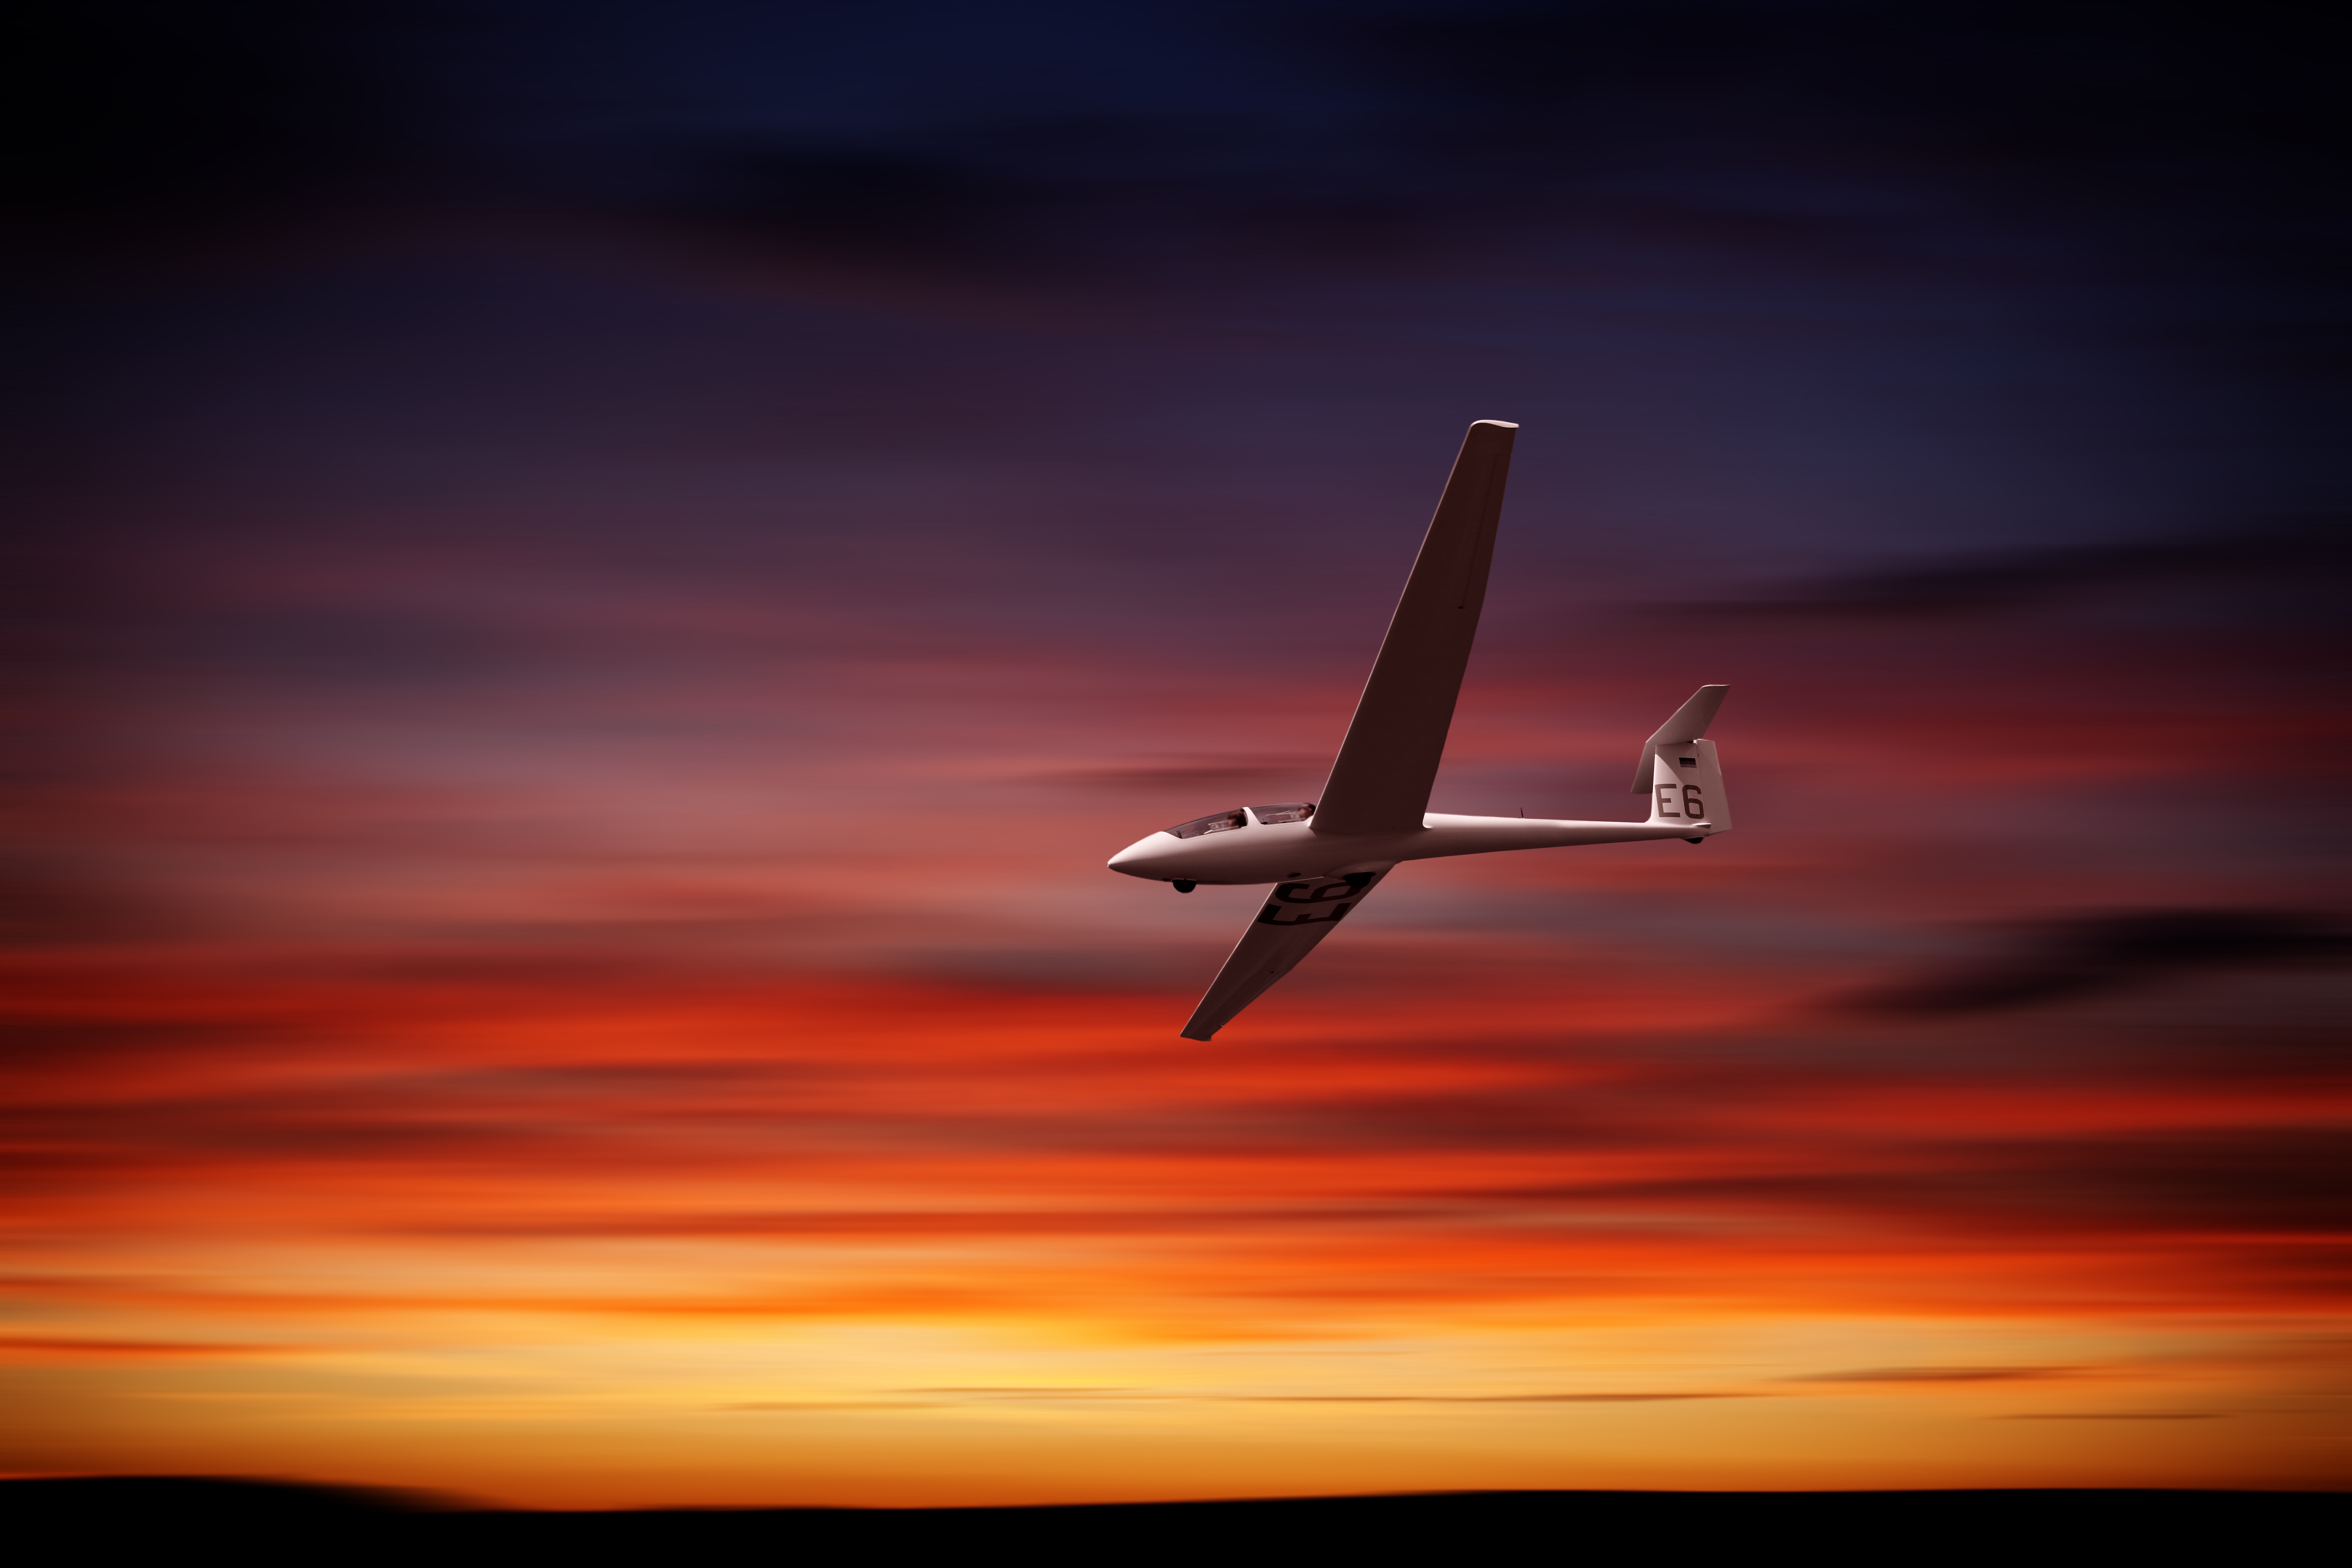
horizon, wing, sky, sunrise, sunset, adventure, dawn, airplane, aircraft, twilight, vehicle, aviation, flight, glide, romance, rest, leisure, glider, clouds, landing, mood, abendstimmung, hobby, thermals, afterglow, air sports, aerodynamics, updraft, glider pilot, atmosphere of earth